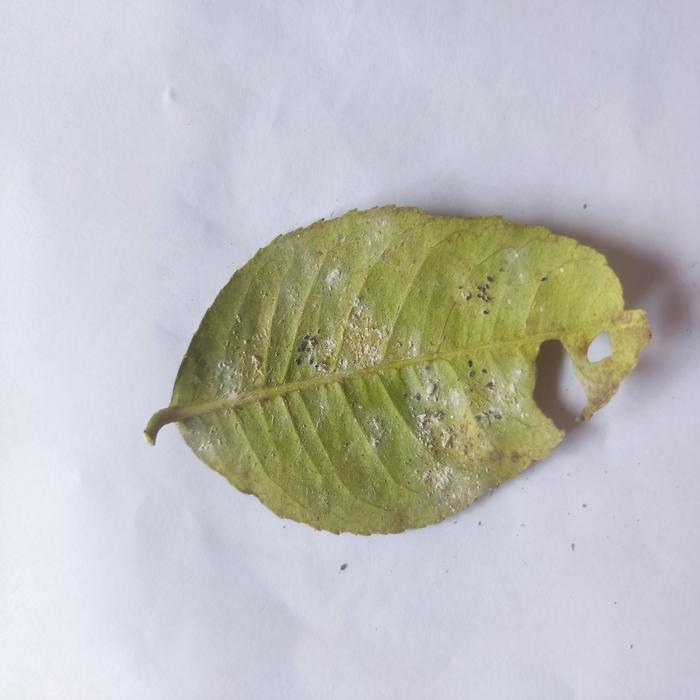
Crop: Lemon
Leaf condition: Sooty_Mold